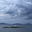
Label: sea